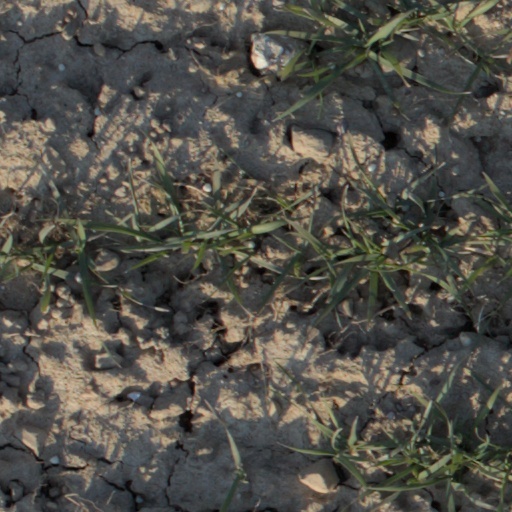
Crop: wheat